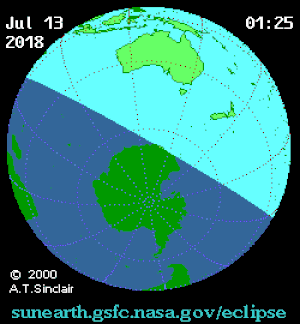
L'éclipse solaire du 13 juillet 2018 est la 12ᵉ éclipse partielle du XXIᵉ siècle.